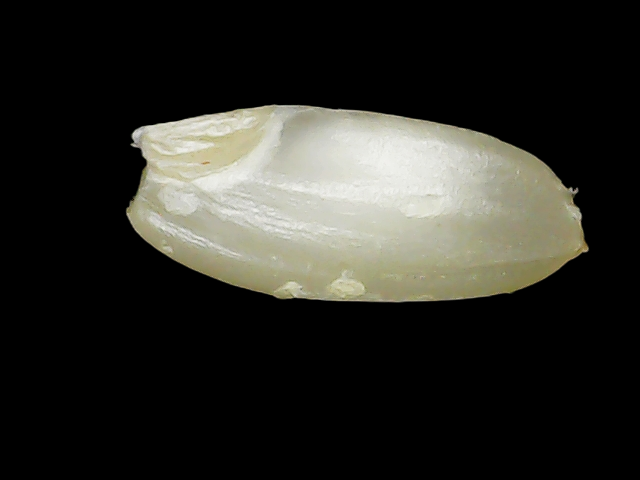
Rice variety: Binadhan10